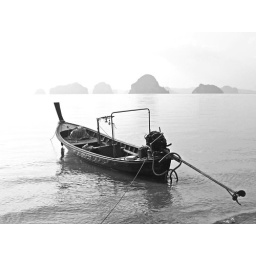
This boat was a perpetual tenant at the shores of the beach in front of my cabin.